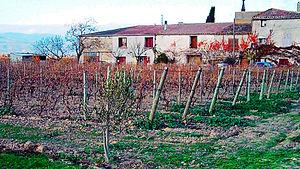
Domaine des Homs à Rieux-Minervois
Rieux-Minervois est une commune française, située dans le département de l'Aude en région Occitanie.